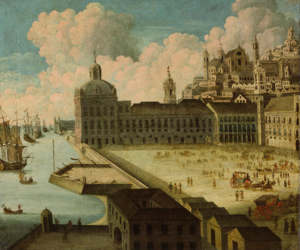
Voici une liste de bibliothèques détruites ou fortement endommagées par des cataclysmes naturels ou par l'homme, de manière accidentelle ou délibérée, parfois dans le cadre d'un génocide culturel.